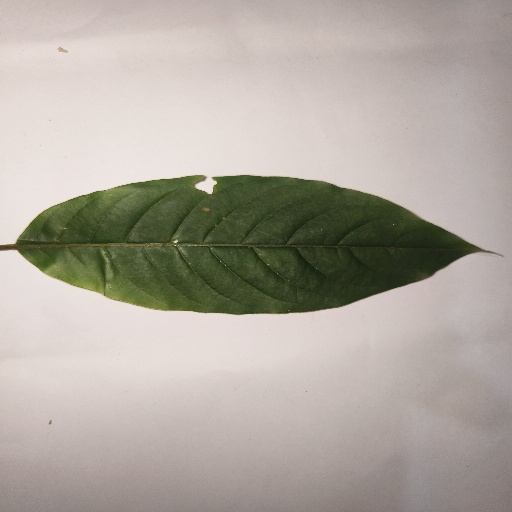
Species: HariTaki
Leaf condition: Shot Hole